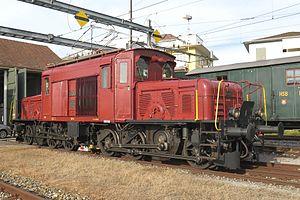
Matériel moteur des CFF : locomotives, locotracteurs et automotrices en service aux Chemins de fer fédéraux suisses.
Les De 6/6 sont trois anciennes locomotives électriques des Chemins de fer fédéraux suisses dont la 15301 en est actuellement la seule conservée.